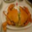
Label: cra